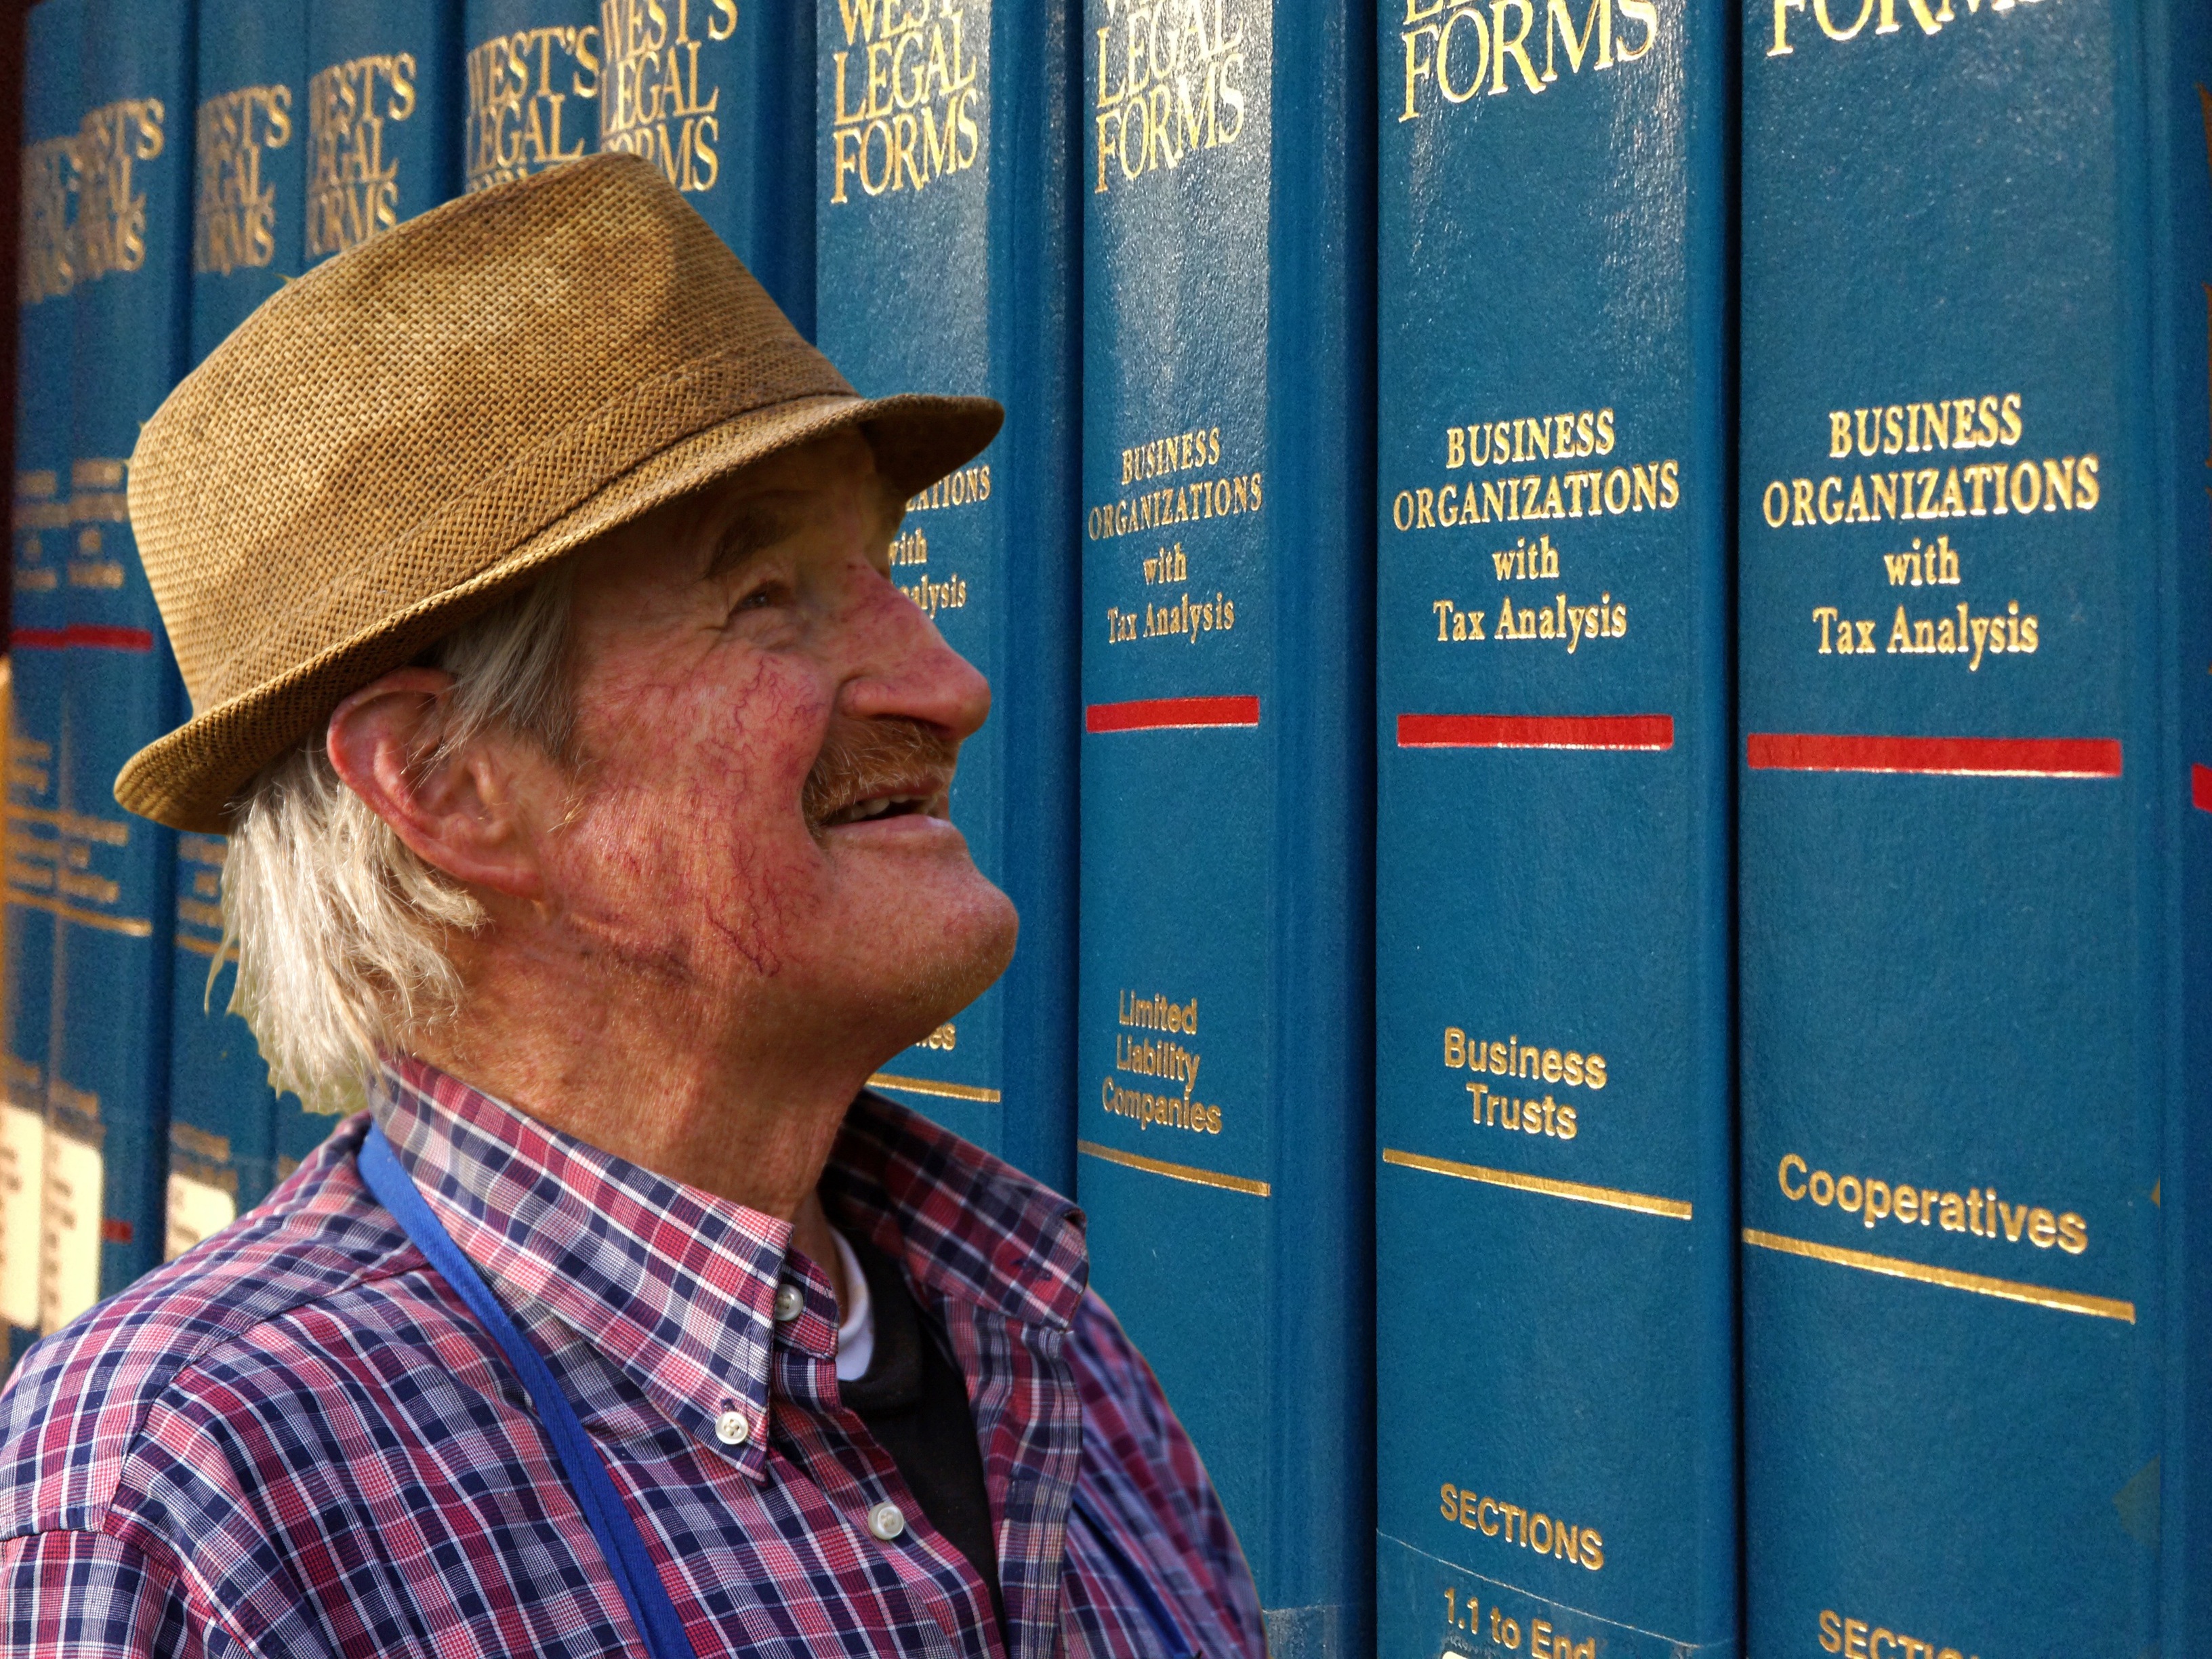
man, person, advertising, male, portrait, blue, smile, senior citizen, books, bauer, jura, laws, specialist literature, human behavior